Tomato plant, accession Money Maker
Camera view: tilt-top (135 deg); turntable rotation: 30 degrees
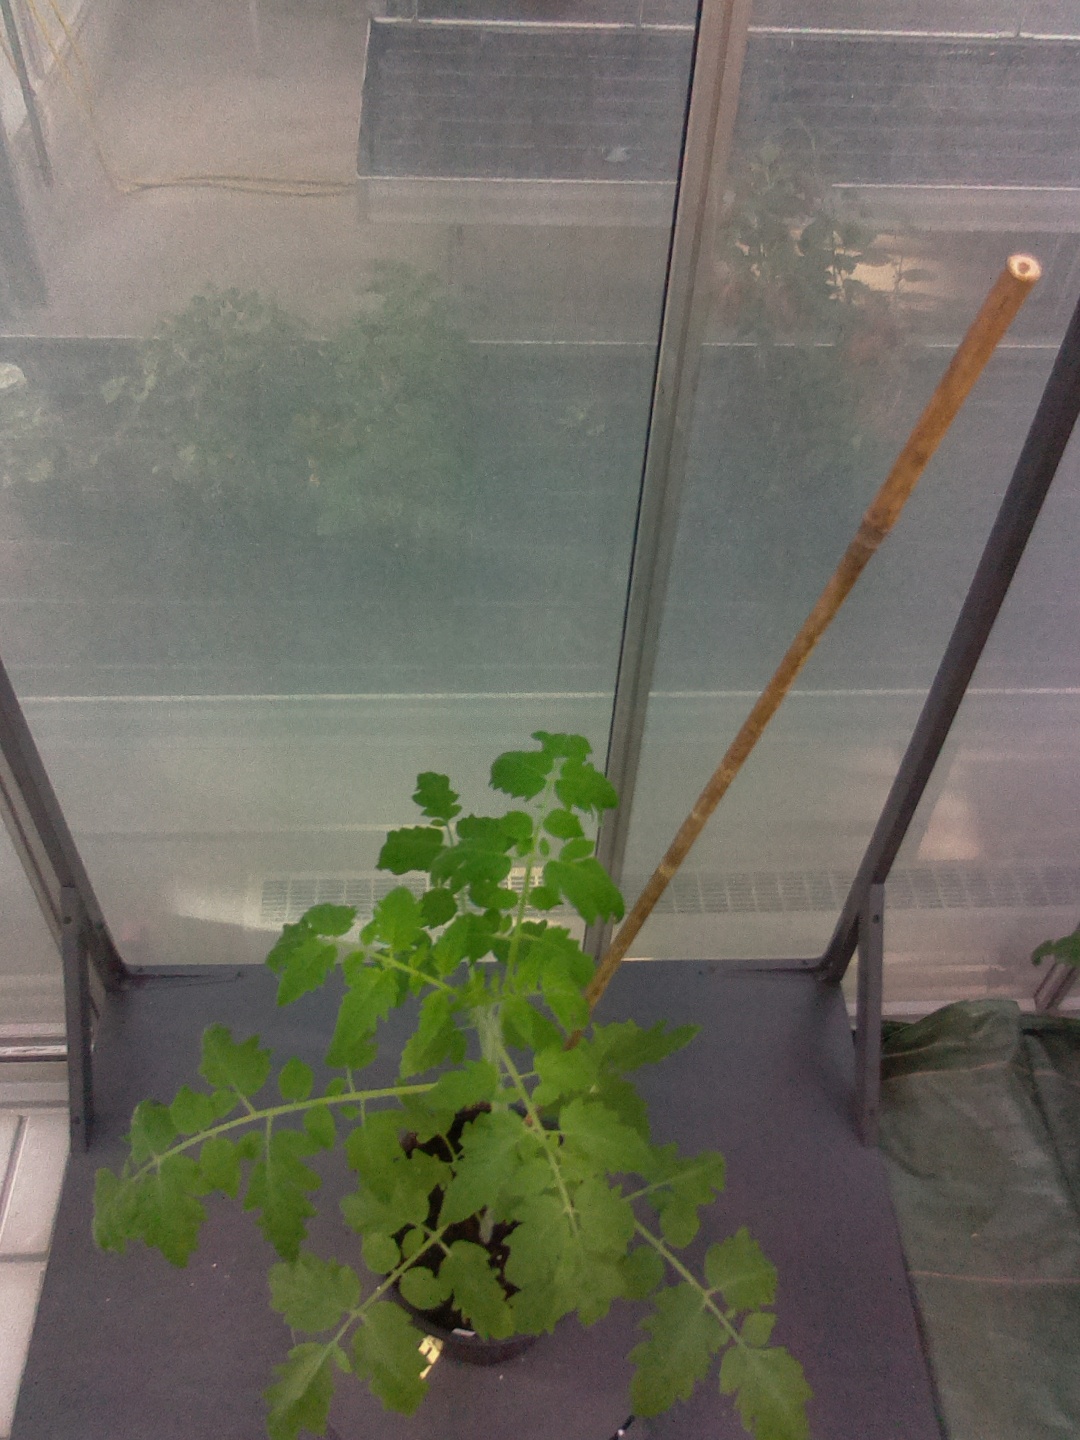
BBCH growth stage 16: 12 of true leaves visible